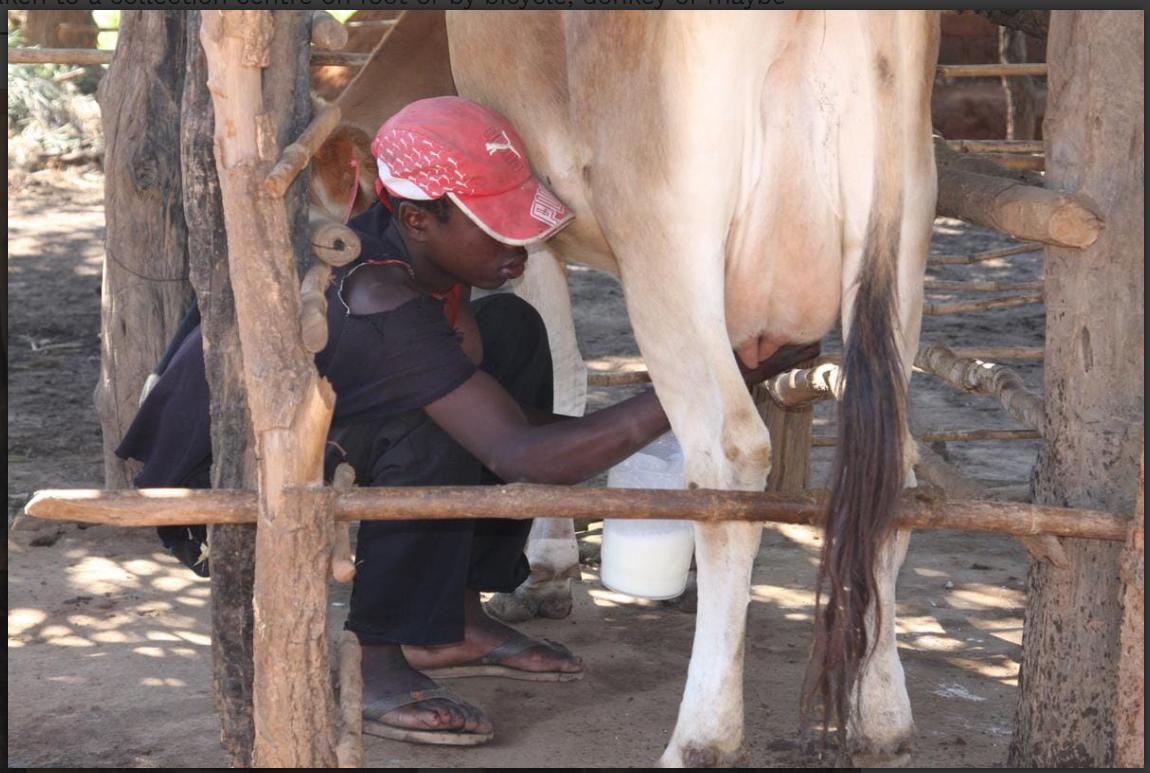
Mwanadada huyu ambaye amevalia kofia ya rangi nyeupe, na nguo za rangi nyeusi, anamkama ng'ombe ambaye ana rangi nyeupe kwa kutumia njia za kitambo za kukama ng'ombe.